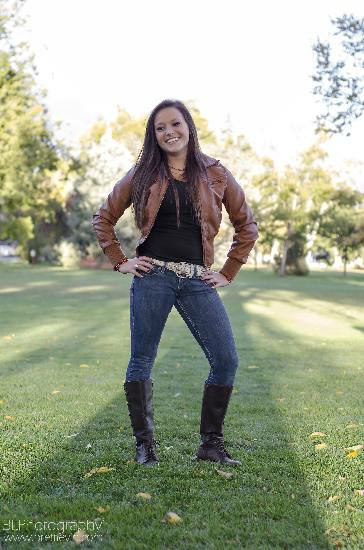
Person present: No